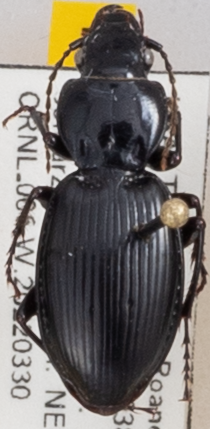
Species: Cyclotrachelus fucatus
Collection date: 2022-03-30
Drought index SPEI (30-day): -0.996
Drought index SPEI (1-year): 0.472
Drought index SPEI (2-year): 0.9